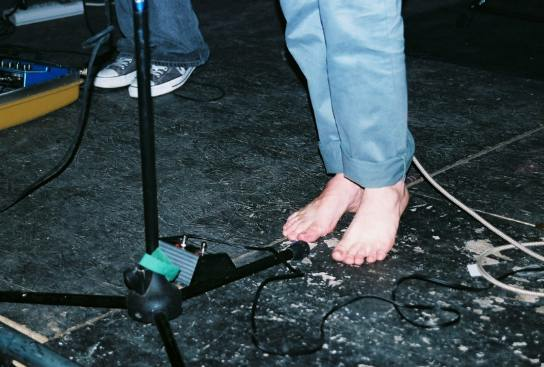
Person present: Yes